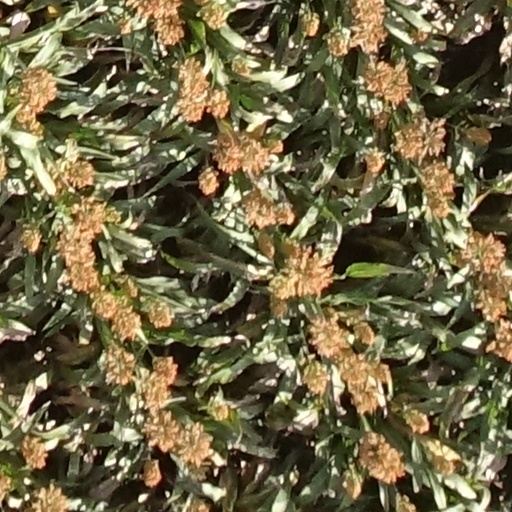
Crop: sorghum